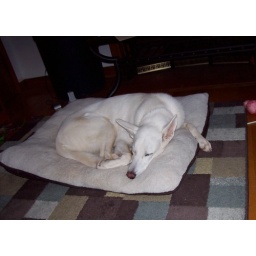
Sierra sleeping in her comfy dog bed number 2.